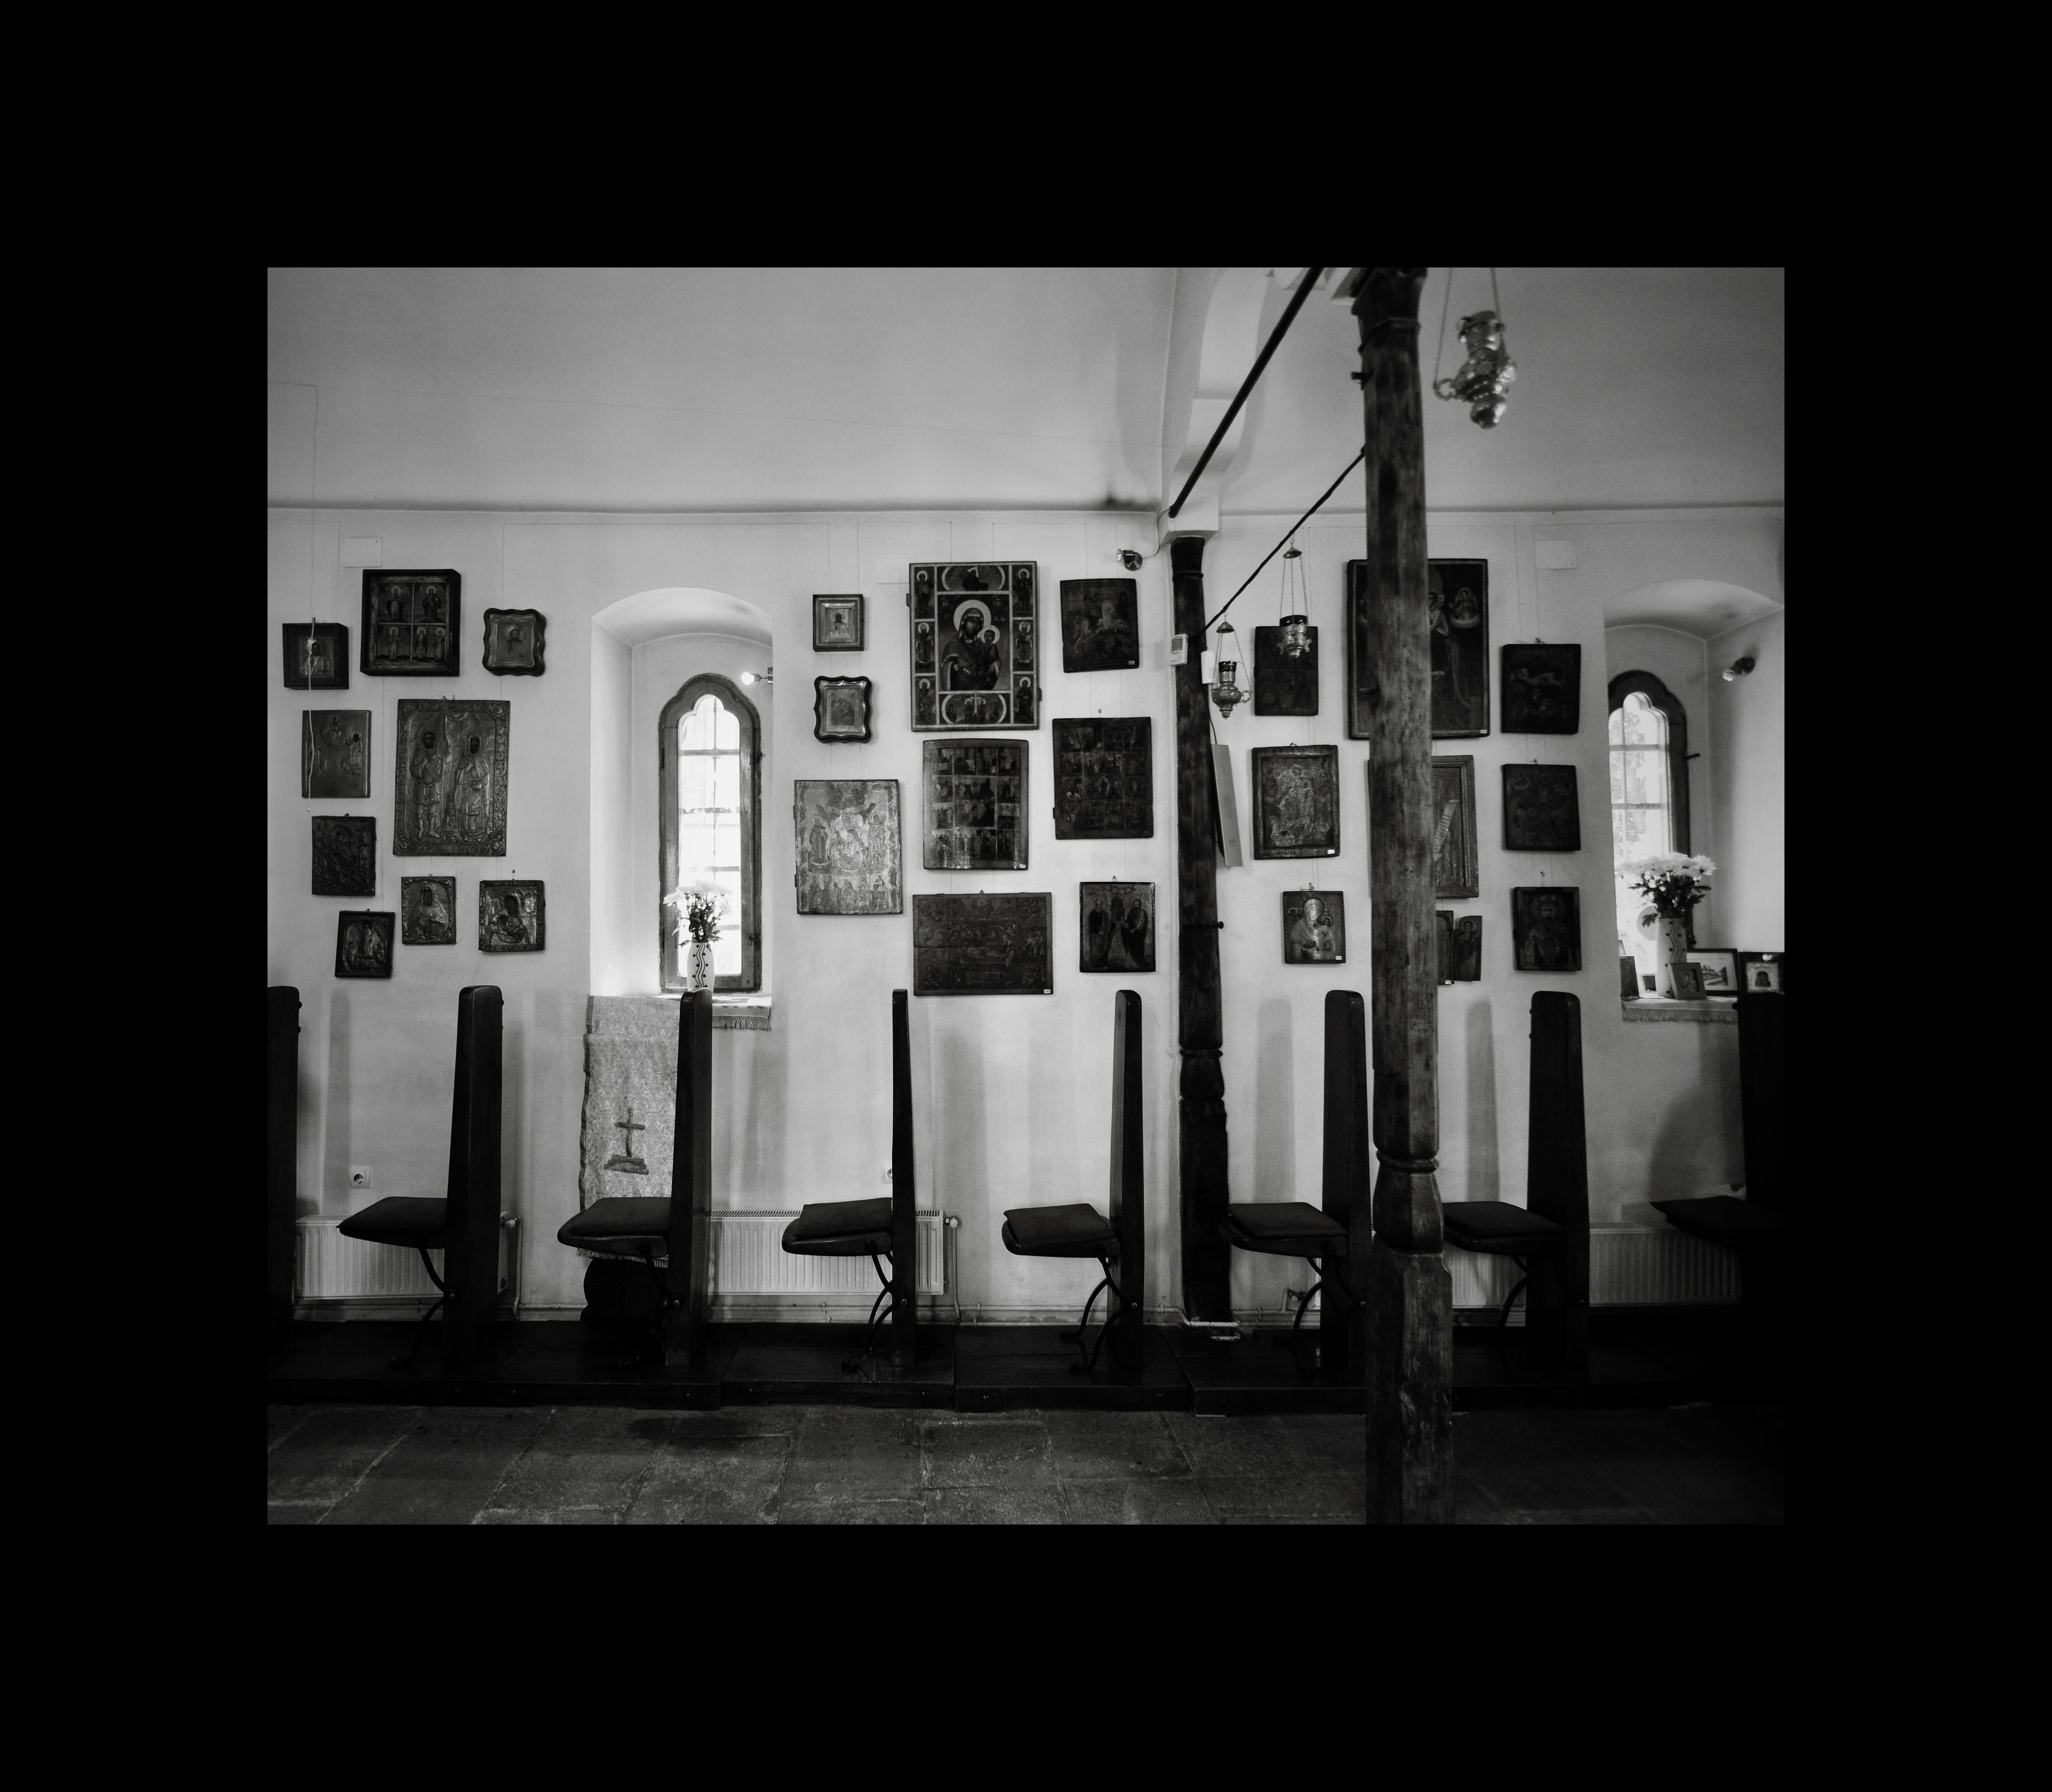
light, black and white, architecture, white, photography, interior, building, monument, photo, religion, darkness, church, black, monochrome, christian, lighting, photos, religious, de, churches, photograph, fotografie, christianity, romana, image, orthodox, eastern, icon, shape, romania, icons, bucharest, bor, biserica, arhitectura, wallachia, orthodoxy, lumina, romanian, icoana, icoane, ortodoxa, patrimoniu, ortodoxia, ortodoxie, ecclesiastical, bisericeasc, cladire, edificiu, bucuresti, valahia, tararomaneasca, bucur, lmibiima19500, eik n, cre tinism, cre tin, monochrome photography